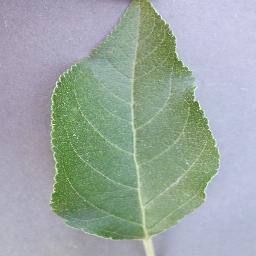
Label: Apple___healthy